St Benet's Abbey

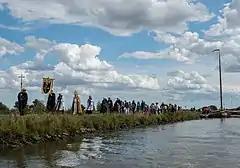
The Bishop of Norwich arrives by wherry at St Benet's for the 2017 annual service

On 2 August 1987 a cross made from oak from the royal estate at Sandringham was erected on the high altar.